Camila Cabello

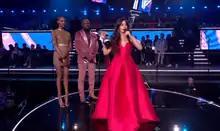
Cabello accepting the Best Video award for "Havana" at the 2018 MTV Europe Music Awards

New writing and recording sessions for her album, influenced by the success of her single "Havana" featuring Young Thug, postponed the album's original release date. The single reached number one in Australia, Canada, the United Kingdom, Ireland, France, Hungary and the United States. It also spent seven weeks atop the US Mainstream Top 40 airplay chart. The song became Spotify's most-streamed song ever by a solo female artist in June 2018, with over 888 million streams at the time. Titled "Camila", her debut album is a pop record containing Latin-influenced songs and ballads. "Camila" was released on January 12, 2018, and debuted at number one in the United States with 119,000 album-equivalent units, including 65,000 from pure album sales. The album was eventually certified platinum in the country. "Real Friends" and "Never Be the Same" were released in the same day on December 7, 2017, the latter becoming her third top 10 entry on the Hot 100, peaking at Number 6. "Havana" and "Never Be the Same" made Cabello the first artist to top the Mainstream Top 40 and Adult Top 40 airplay charts with the first two singles from a debut studio album. She later won an MTV Video Music Award for Video of the Year for "Havana".